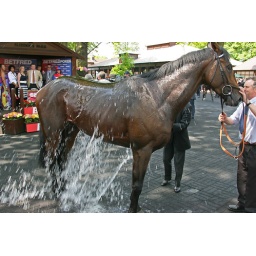
And the winning horse gets a bucket of water thrown over it!.